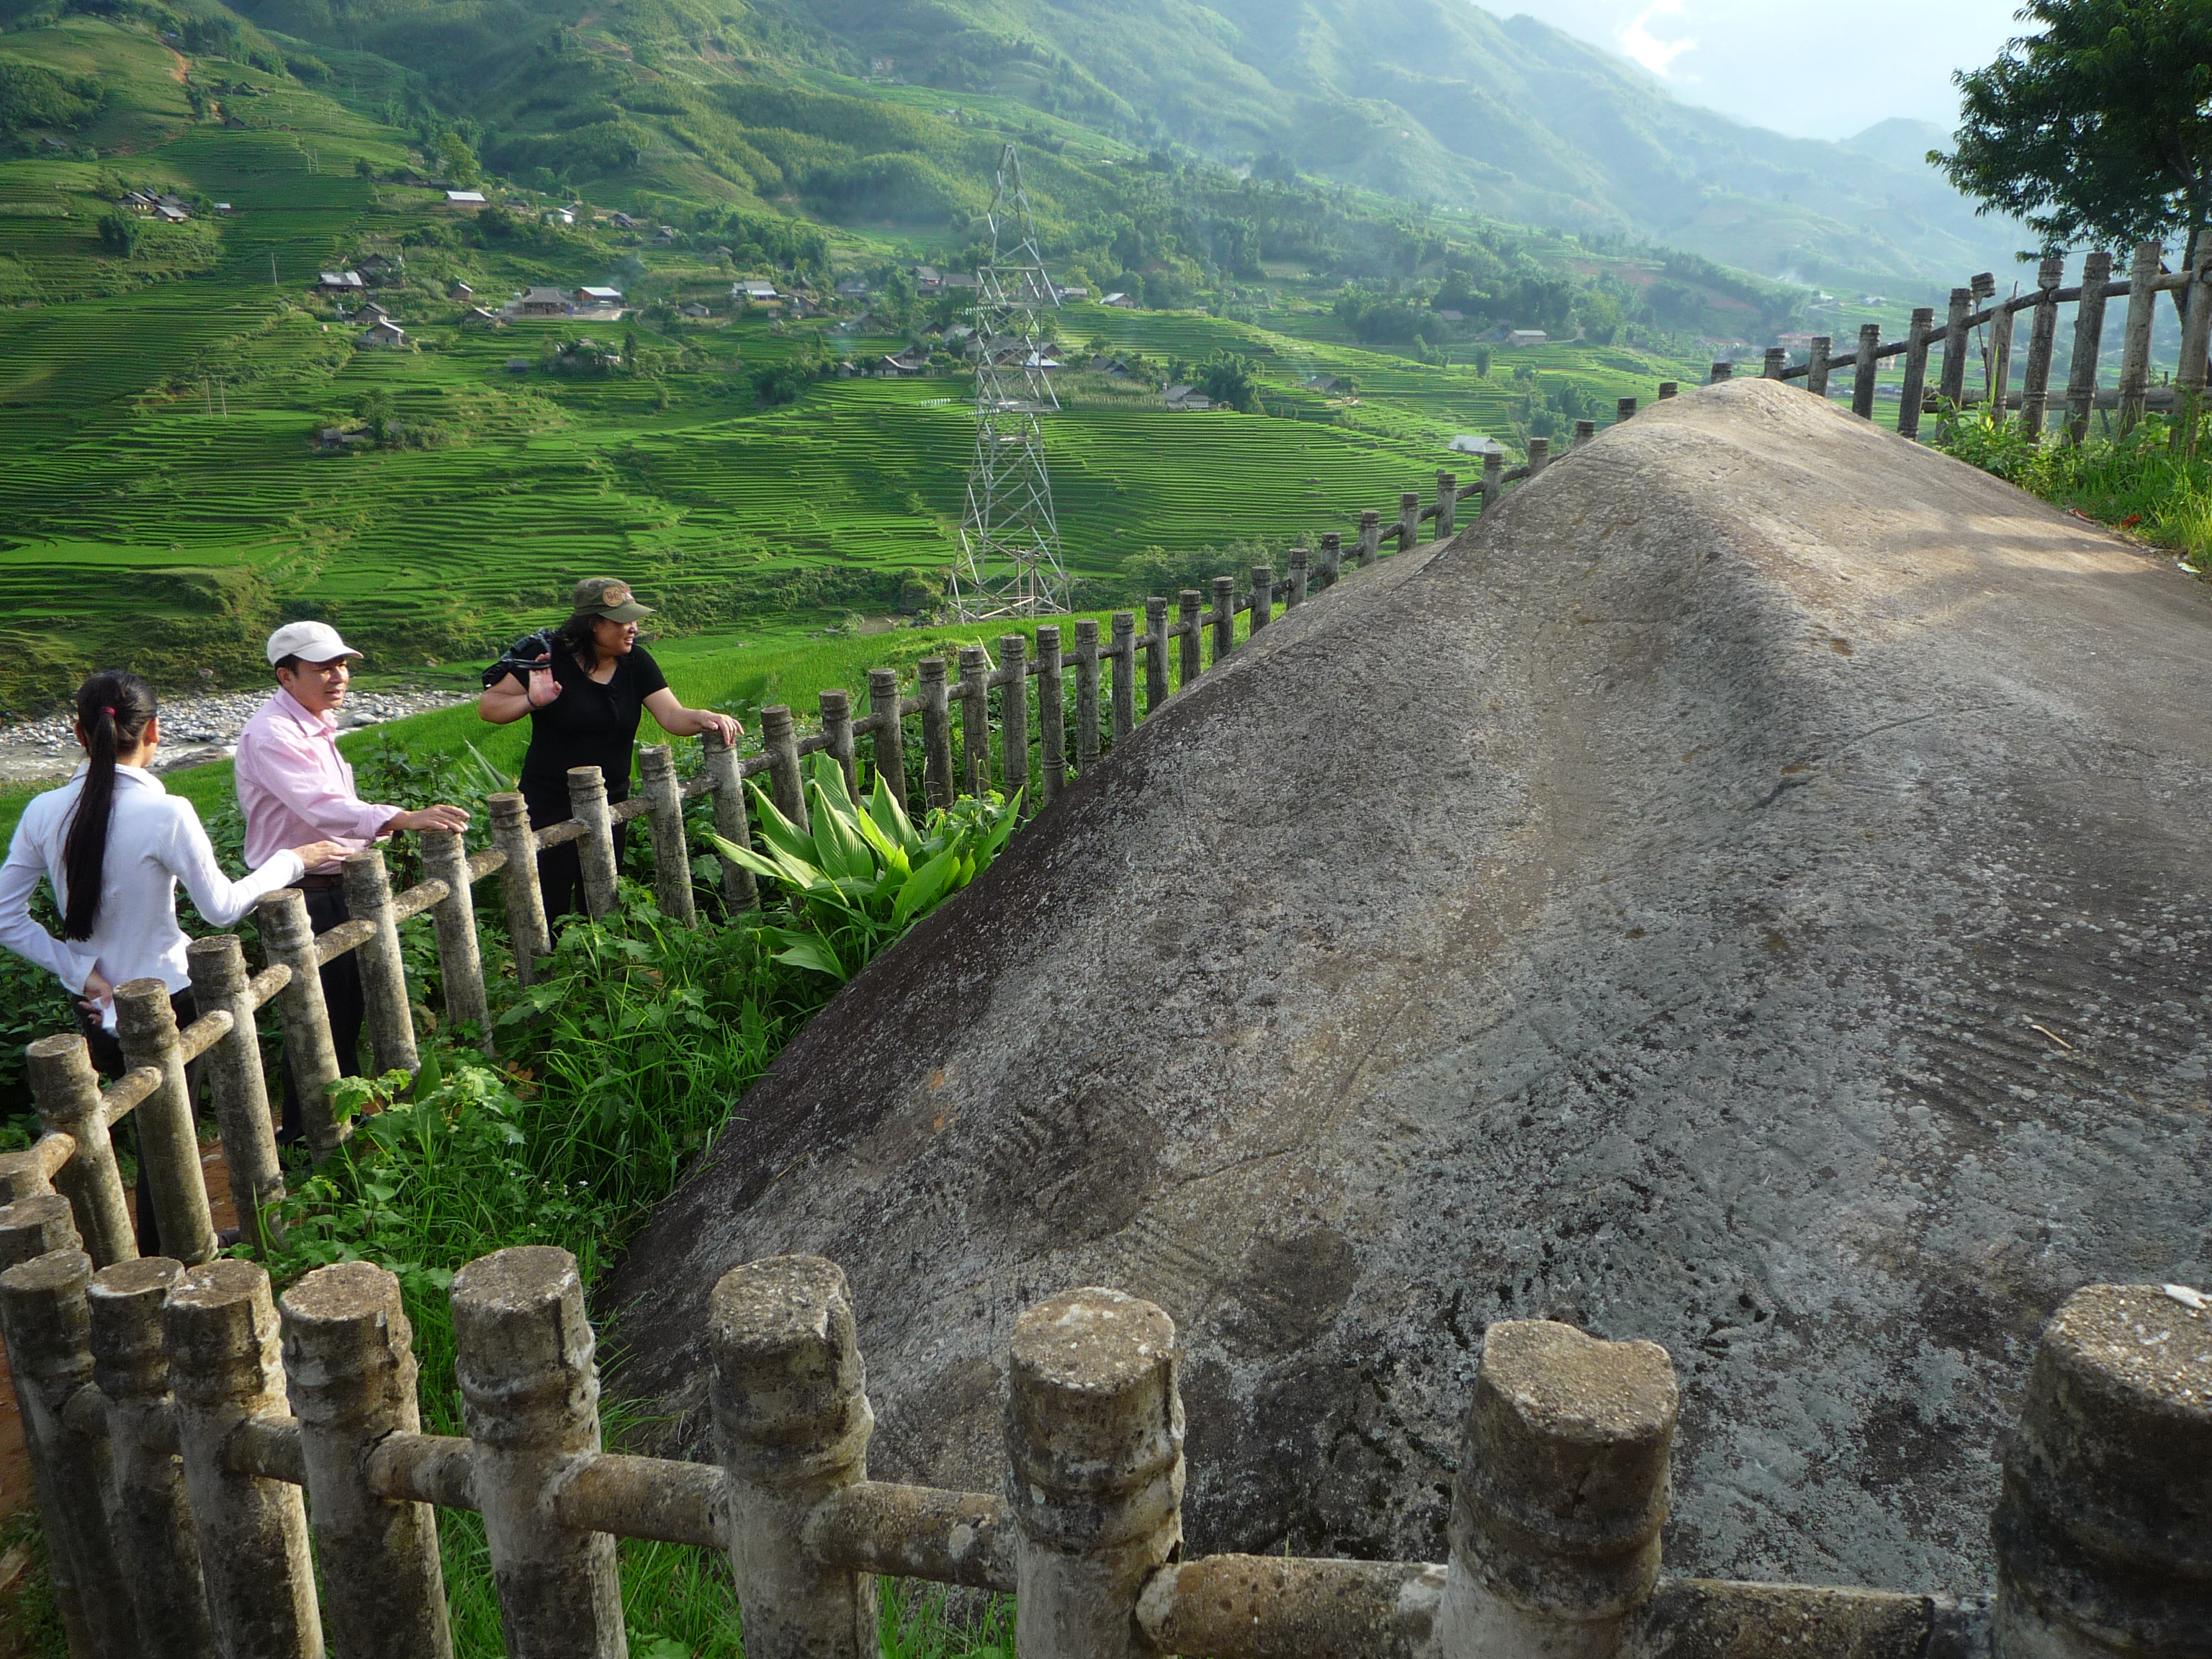
user: text: Phần lớn ruộng đồng trong ảnh có màu gì?
assistant: text: Phần lớn ruộng đồng trong ảnh có màu xanh lá.

user: text: Có bao nhiêu người đang đứng ở tiền cảnh?
assistant: text: Ba người.

user: text: Các công trình nông nghiệp đặc trưng trên sườn đồi trong ảnh được gọi là gì?
assistant: text: Các công trình nông nghiệp đặc trưng trên sườn đồi trong ảnh được gọi là ruộng bậc thang.

user: text: Các hình khắc mờ trên tảng đá lớn ở tiền cảnh có thể là dấu tích của loại hình di sản văn hóa nào?
assistant: text: Các hình khắc mờ trên tảng đá lớn ở tiền cảnh được xem là dấu tích của loại hình di sản văn hóa đá khắc cổ, thuộc Bãi đá cổ Sa Pa, nơi có nhiều hoa văn và ký hiệu cổ của cư dân bản địa xưa.

user: text: Trong ảnh, hai người phụ nữ và người đàn ông đang đứng cạnh công trình nào và khung cảnh phía sau họ thể hiện điều gì về địa hình và hoạt động kinh tế của khu vực?
assistant: text: Trong ảnh, hai người phụ nữ và người đàn ông đang đứng cạnh tảng đá khắc cổ được rào bảo vệ; khung cảnh phía sau với ruộng bậc thang xanh trải dài cho thấy đặc trưng địa hình miền núi và hoạt động kinh tế nông nghiệp canh tác lúa trên bậc thang của người dân khu vực Sa Pa.